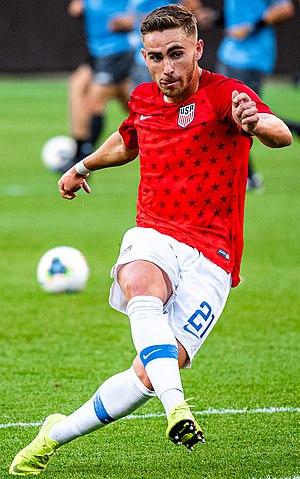
Tyler Dominic Boyd, né le 30 décembre 1994 à Tauranga en Nouvelle-Zélande, est un footballeur international américain évoluant au poste d'attaquant au Beşiktaş JK.